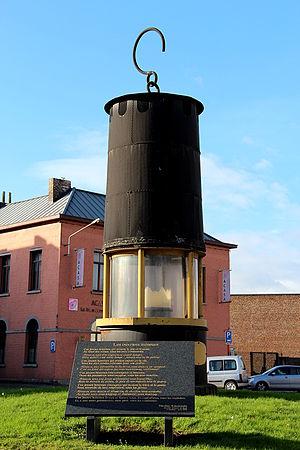
Cuesmes (Belgique), place de Cuesmes - La lampe de mineur géante connue localement sous le nom de ""quinquet"".
Cuesmes [kɥɛm] est une section de la ville belge de Mons, située en Wallonie dans la province de Hainaut.